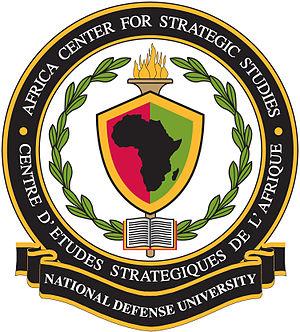
Le Centre d'études stratégiques de l'Afrique – en anglais Africa Center for Strategic Studies – est une institution fondée en 1999, pilotée par les États-Unis et dont le siège se trouve à Washington.